Aniela Tułodziecka

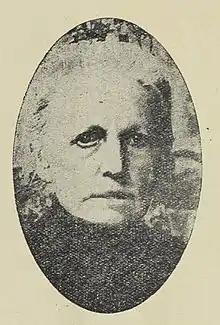
Aniela Tułodziecka

Aniela Tułodziecka (2 October 1853 in Dąbrowa Stara, Kingdom of Prussia - 11 October 1932 in Poznań) was a Polish educational activist of the Warta Society (Towarzystwo Przyjaciół Wzajemnego Pouczania się i Opieki nad Dziećmi Warta).